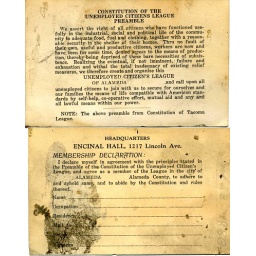
found in the walls of my kitchen (after tearing those walls out)